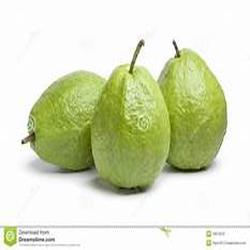
Label: Guava